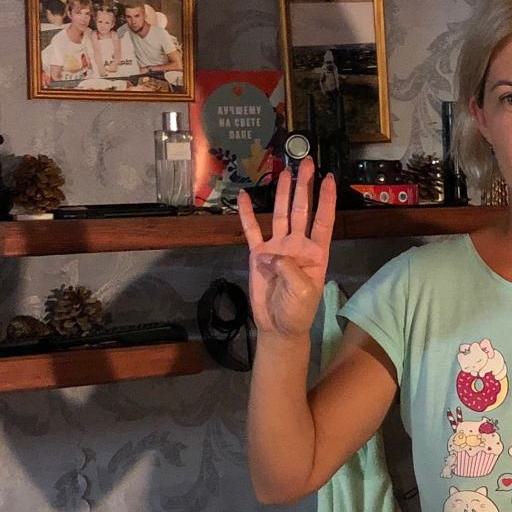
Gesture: four